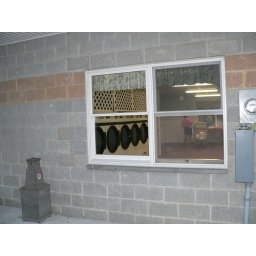
That pathway leads to the bath house and laundry area in the same building.